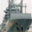
Label: ship